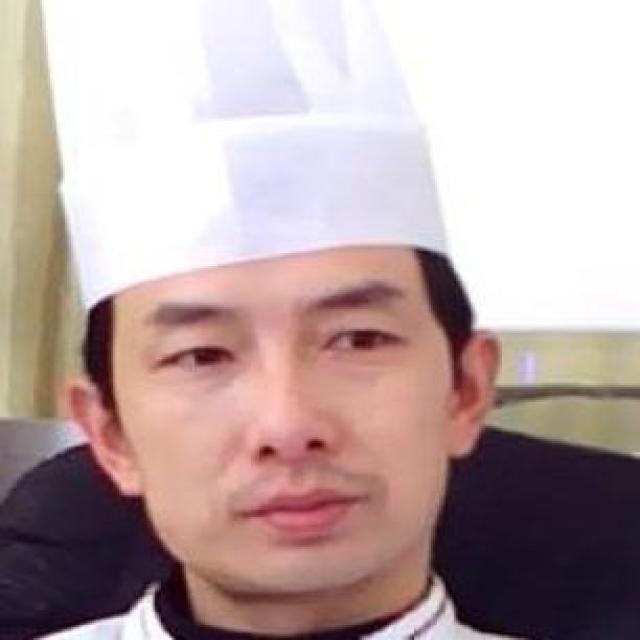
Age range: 21-44